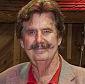
Age: 77